PLATO (computer system)

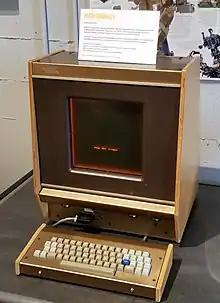
A working PLATO V terminal at the in 2018

PLATO (Programmed Logic for Automatic Teaching Operations), also known as Project Plato and Project PLATO, was the first generalized computer-assisted instruction system. Starting in 1960, it ran on the University of Illinois's ILLIAC I computer. By the late 1970s, it supported several thousand graphics terminals distributed worldwide, running on nearly a dozen different networked mainframe computers. Many modern concepts in multi-user computing were first developed on PLATO, including forums, message boards, online testing, email, chat rooms, picture languages, instant messaging, remote screen sharing, and multiplayer video games.